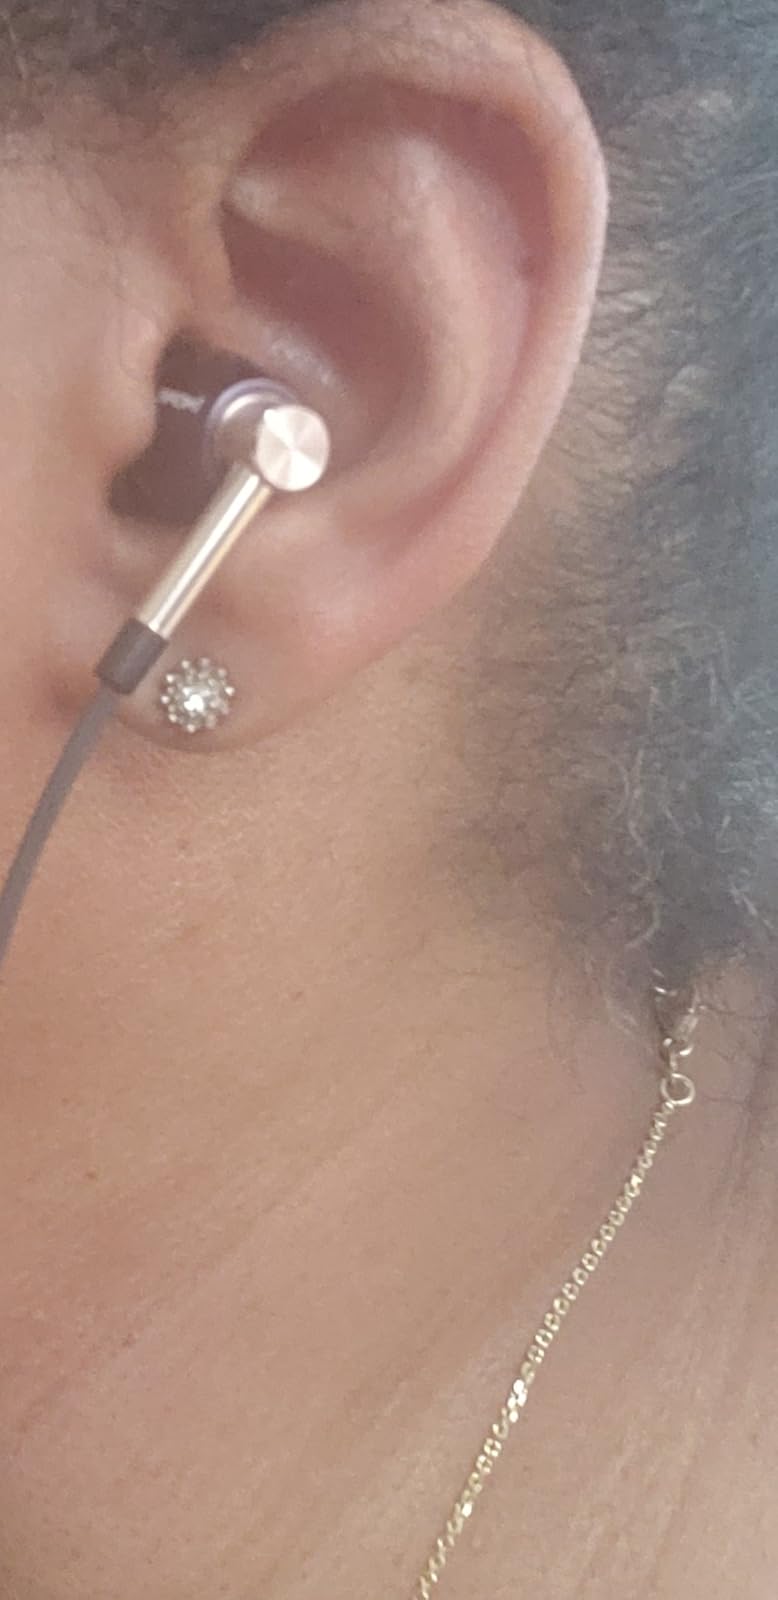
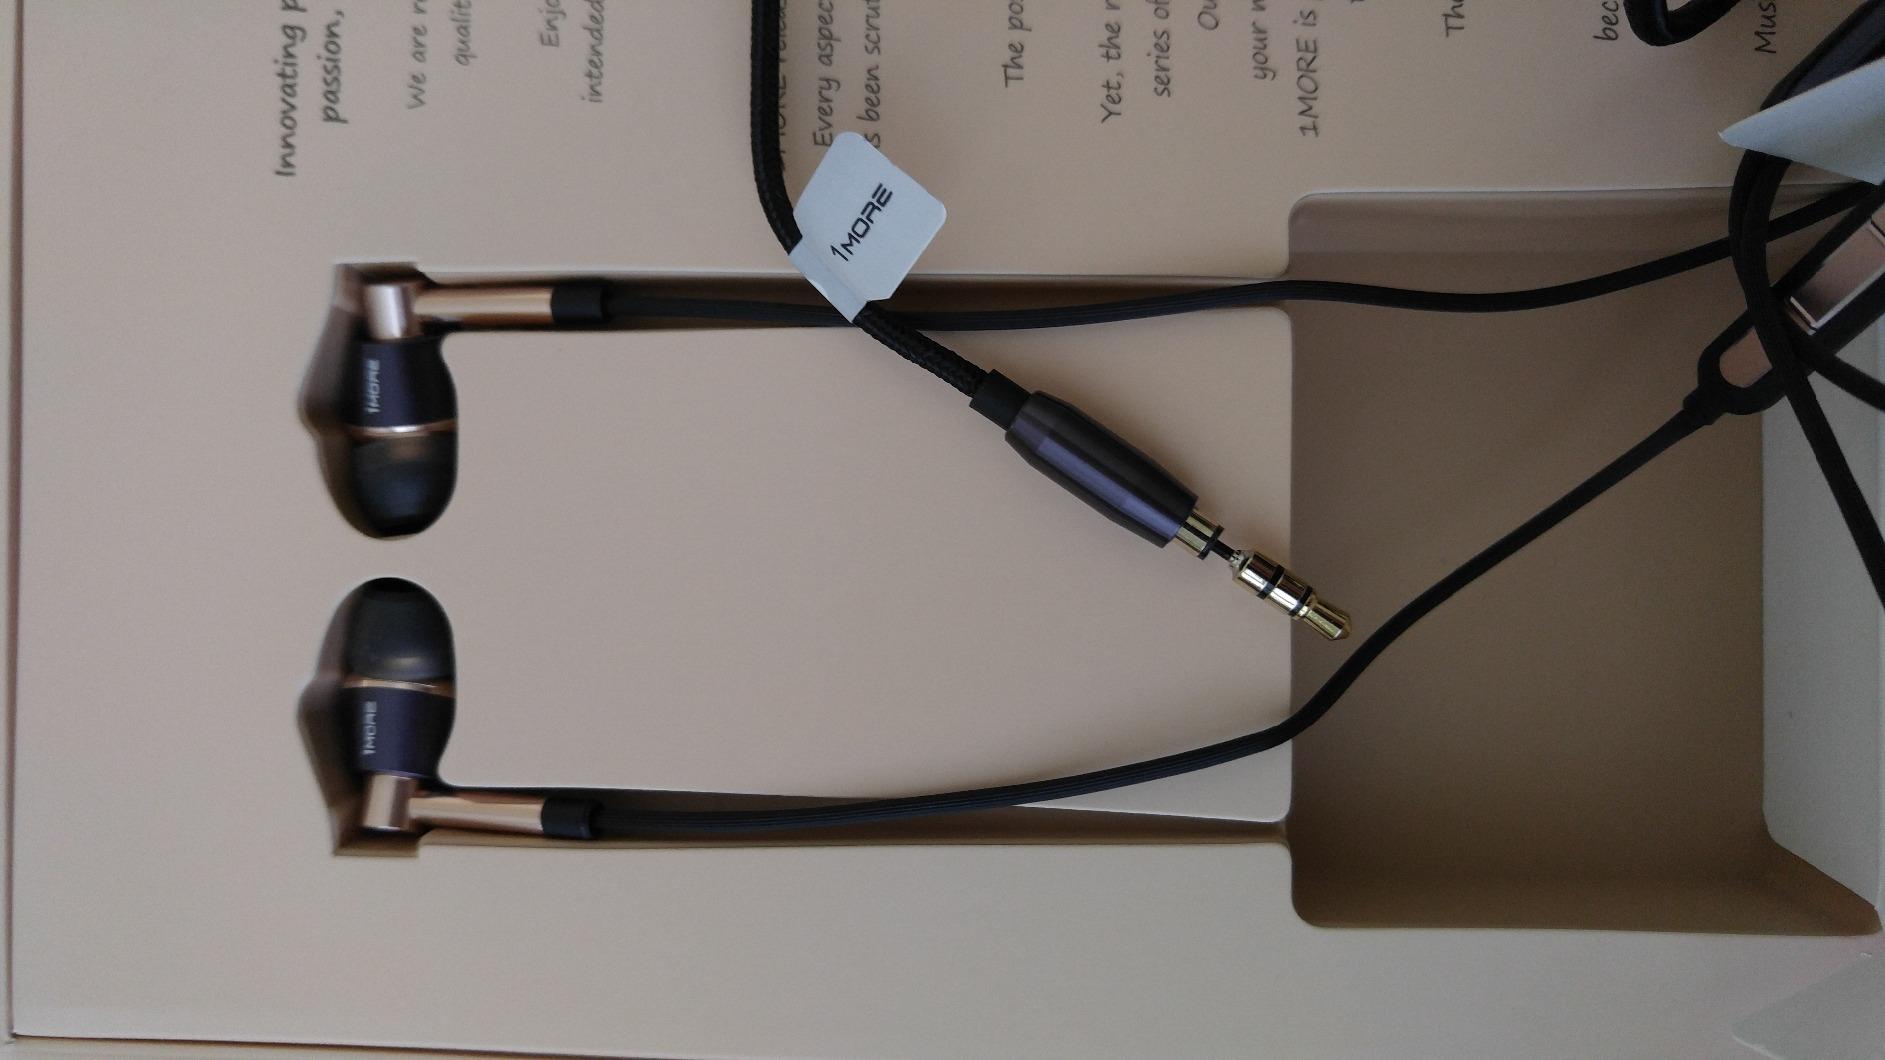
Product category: headphones
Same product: yes